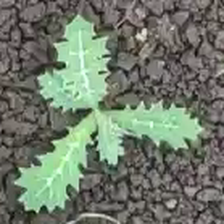
Weed species: Bilayat_(Mexicana_Argemone)